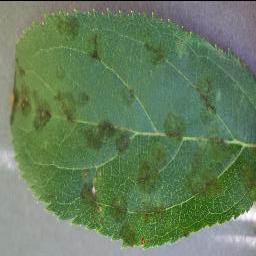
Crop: apple
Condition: scab